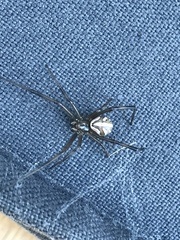
Species: Lactrodectus_hesperus